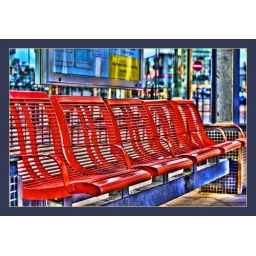
Outside Vauxhall Station an array of bus stop seats as red as a traditional London bus. Taken by 'Bad Penny'.